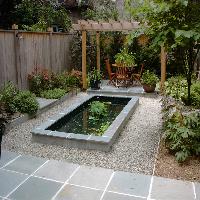
Weather: cloudy or overcast